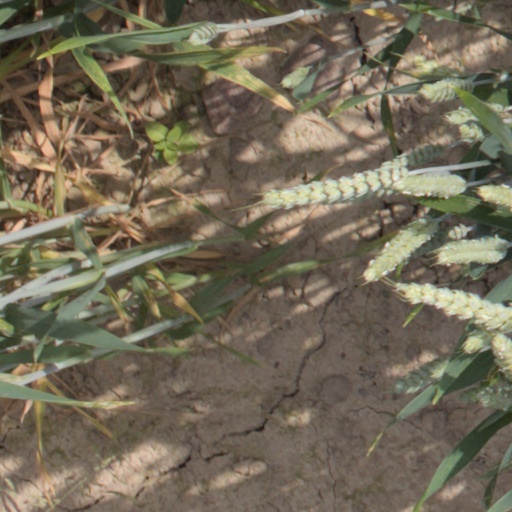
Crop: wheat